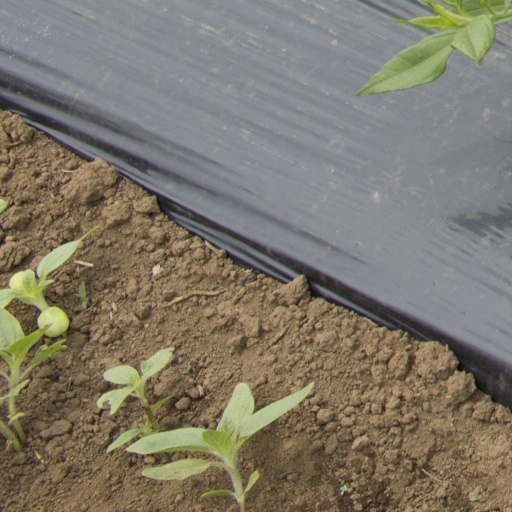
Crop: Jerusalem artichoke